Lego House (Billund)

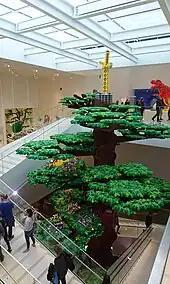
Tree of Creativity

Both the internal spaces and external façade of the building were carefully considered during the planning stage. White ceramic tiles were used on the external façade to reflect the light and create a subdued form, in an effort to avoid overloading Billund with too much colour. The Lego colour palette was used carefully and was mainly confined to the interior spaces, particularly the floors, to create fluid movement between spaces and to help direct visitors around the building. In contrast to its subtle appearance from the ground, visitors arriving by air are able to get an aerial view of the primary colours on the top of the building.